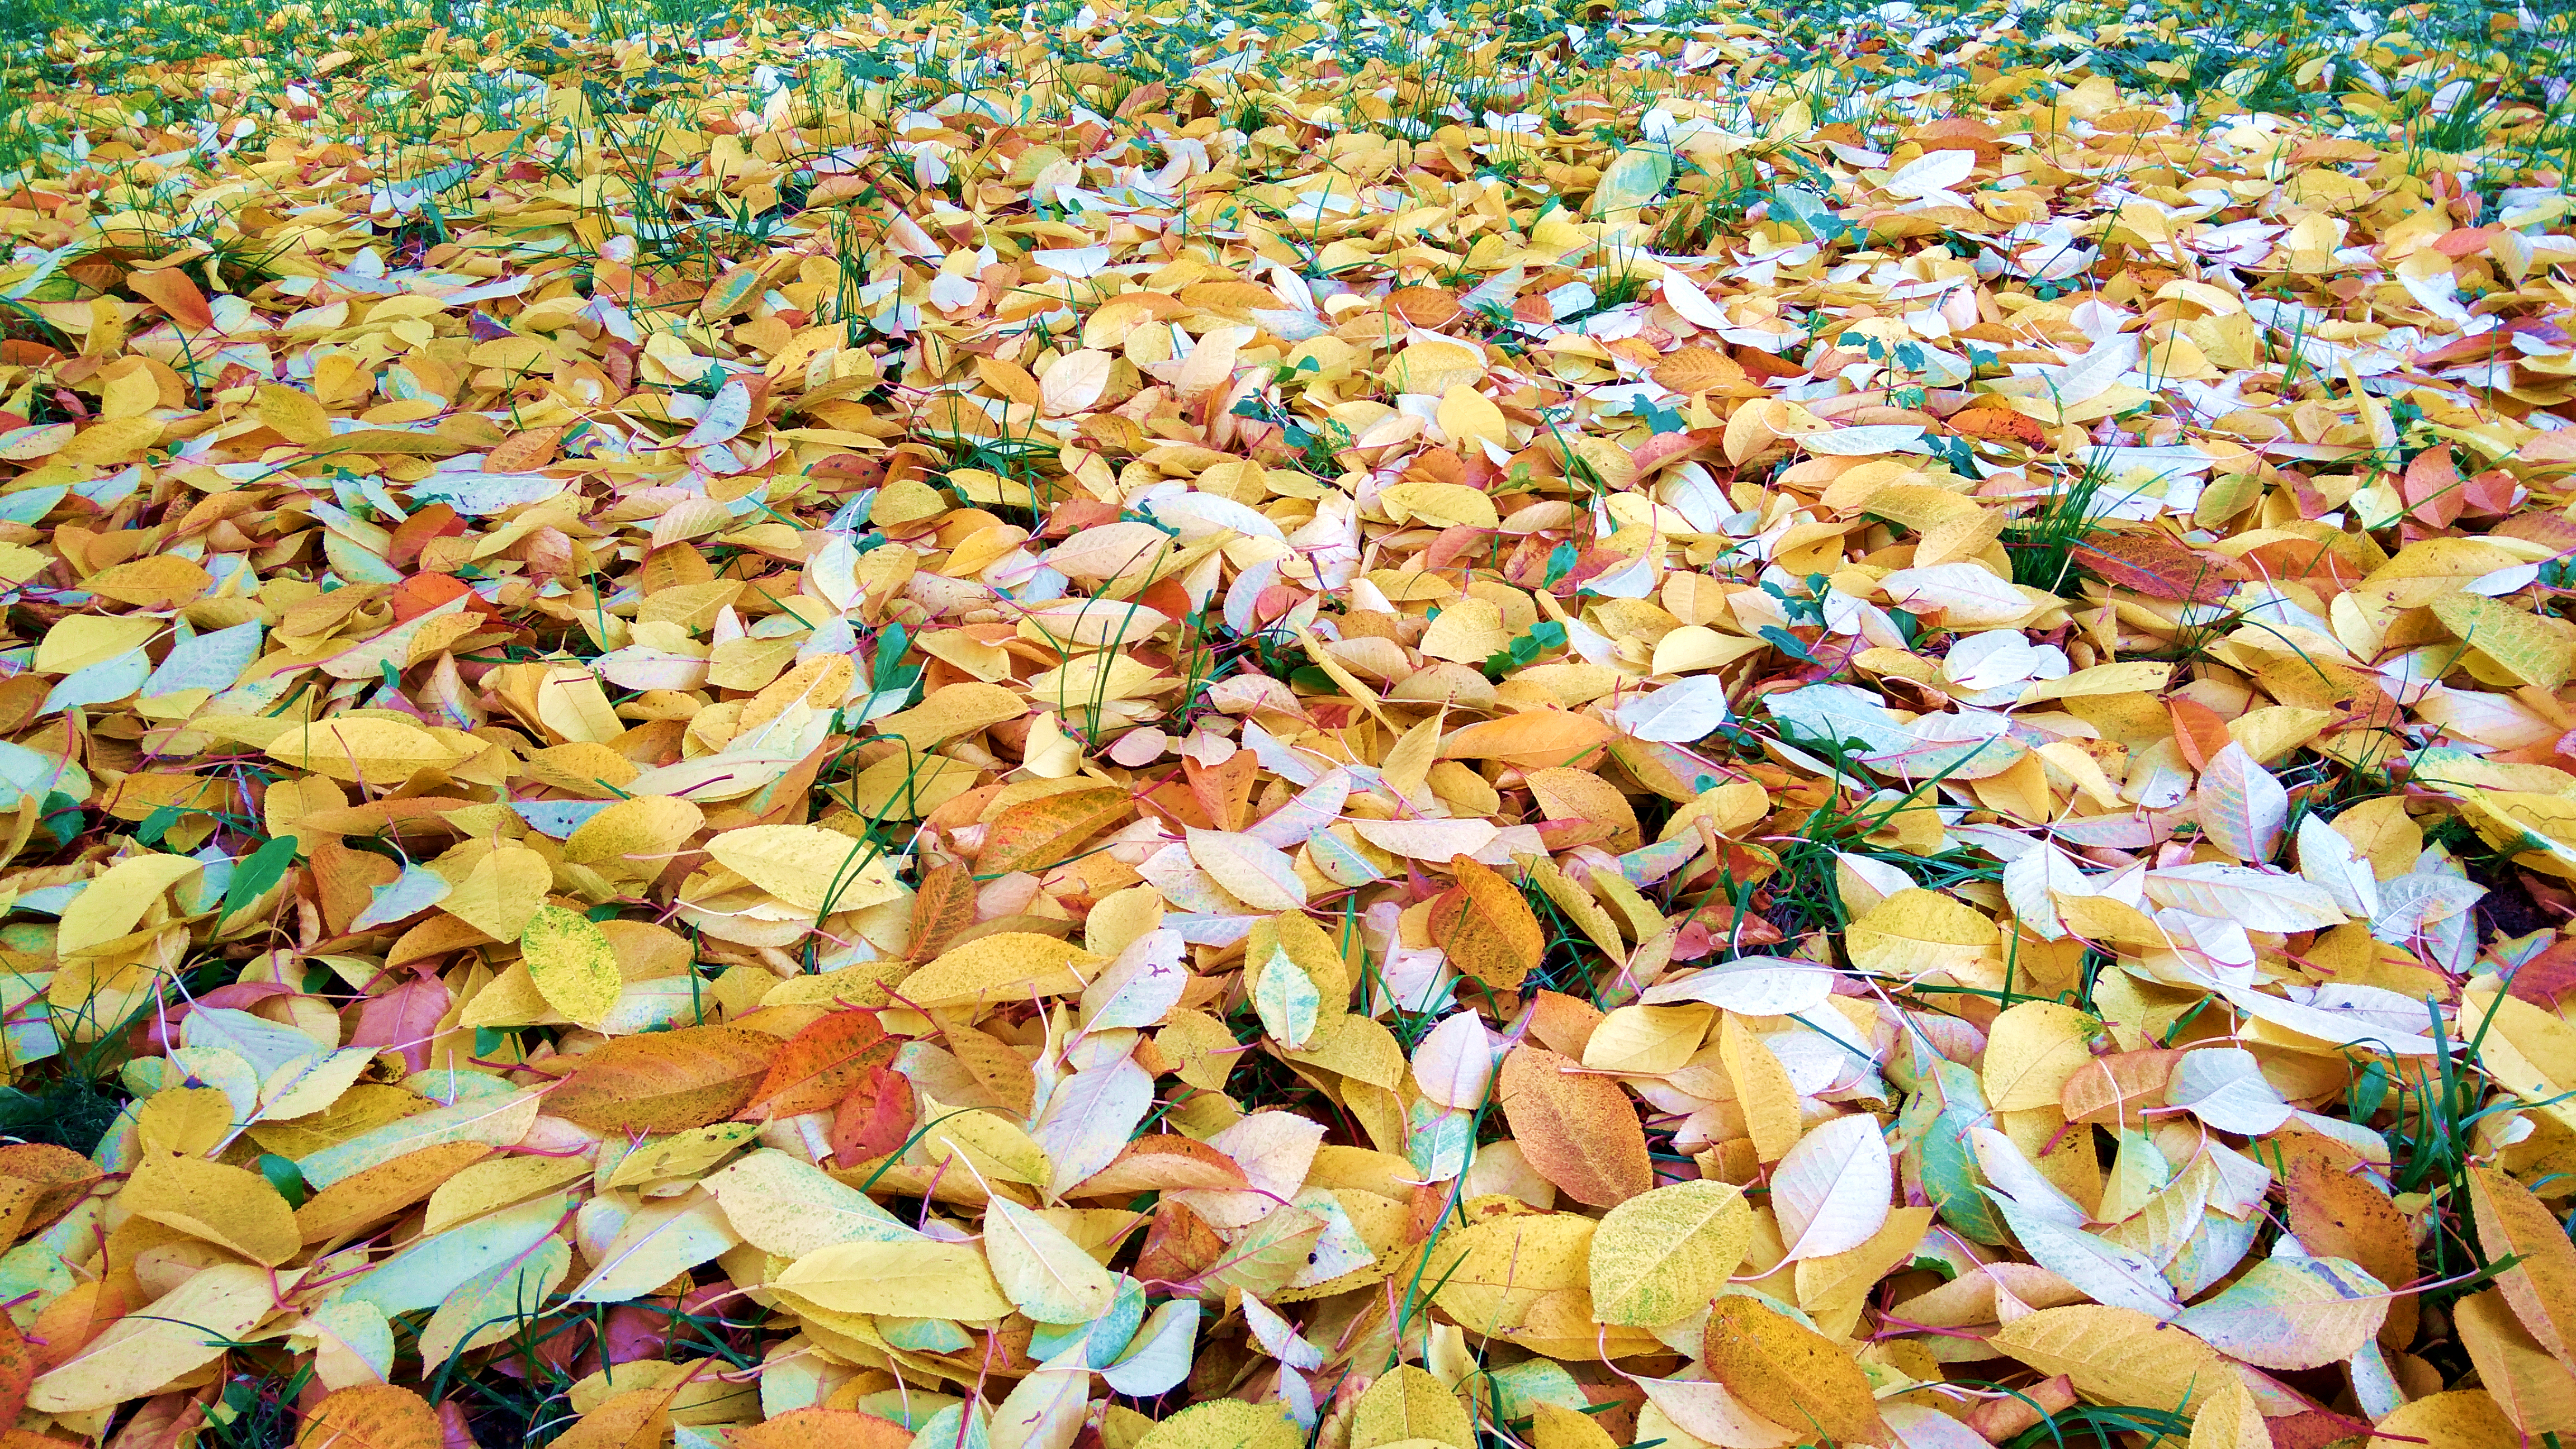
leaves, autumn, yellow, forest, nature, leaf, plant